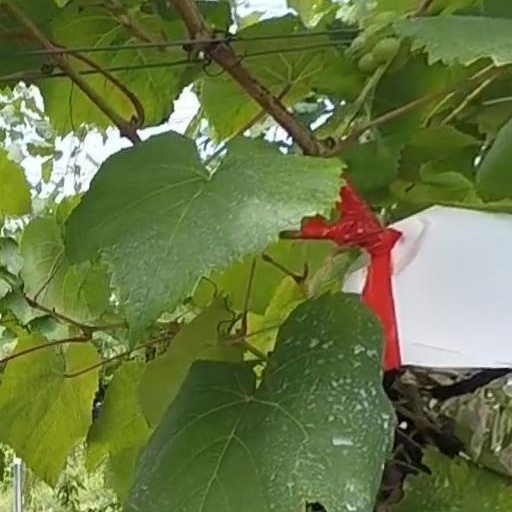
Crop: grape